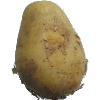
Label: Potato White 1